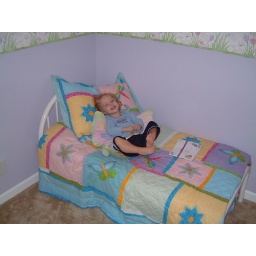
Kylee in her new big girl bed 1